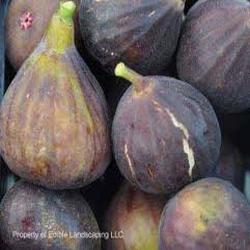
Label: Fig